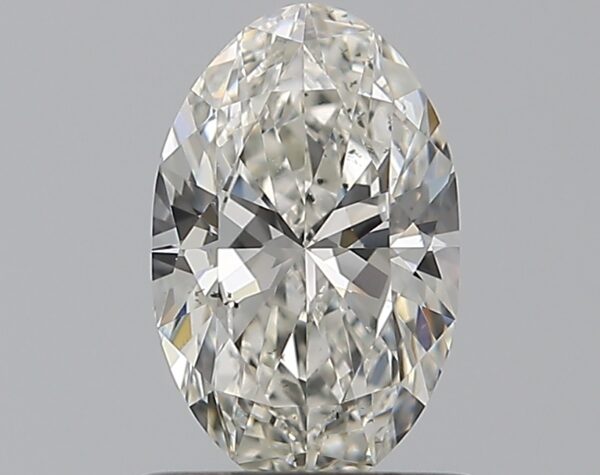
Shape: oval
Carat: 0.7
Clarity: SI1
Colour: F
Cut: EX
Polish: EX
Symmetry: VG
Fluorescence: ST
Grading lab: GIA
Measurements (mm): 7.73 x 4.87 x 2.89